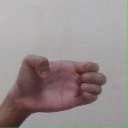
अक्षर: ख